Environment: lab
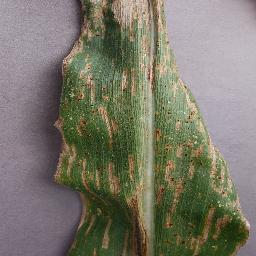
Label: northern_corn_leaf_blight